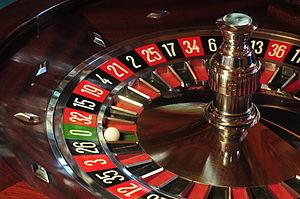
Roulette du casino de Wiesbaden. Wikipedia im Landtag – Hessen 26.–28. Februar 2013 in Wiesbaden Fragen zur Nachnutzung Wenn Sie Fragen zur Nachnutzung dieses Bildes haben, können Sie sich jederzeit gern an landtagsprojekt@wikipedia.de wenden